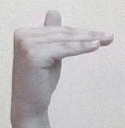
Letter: khaa